Fernanda Brandão

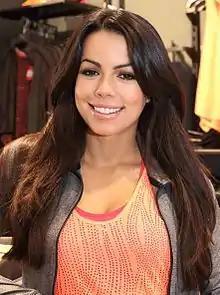
Brandão in 2016

Fernanda Brandão Gonçalves da Silva (born 3 May 1983) is a Brazilian singer and dancer based in Munich, Germany. She became famous under her stage name Laava, then with Latin pop trio, .